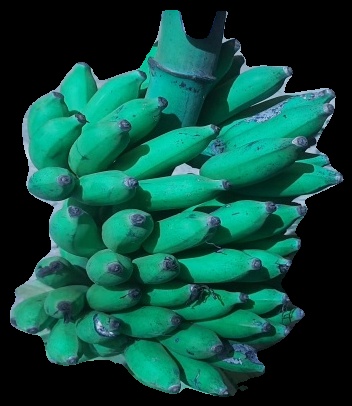
Variety: elakki-bale
Grade: grade3